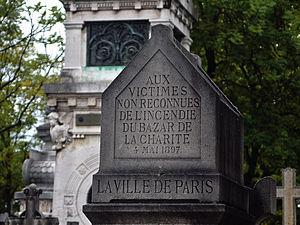
Cimetière du Père Lachaise. Monument érigé par la Ville de Paris aux victimes de l'incendie du 4 mai 1897 du Bazar de la Charité.
Le cimetière du Père-Lachaise est le plus grand cimetière parisien intra muros et l'un des plus célèbres dans le monde. Situé dans le 20ᵉ arrondissement, de nombreuses personnes célèbres y sont enterrées. Il accueille chaque année plus de trois millions et demi de visiteurs, ce qui en fait le cimetière le plus visité au monde. S'il est devenu un lieu touristique majeur de Paris, le Père-Lachaise reste un cimetière en activité dans lequel de très nombreuses opérations funéraires et cérémonies commémoratives se déroulent chaque année.
Le monument aux victimes du Bazar de la Charité est une sépulture située au cimetière du Père-Lachaise. Monument élevé par la ville de Paris pour les victimes non reconnues de l'incendie du Bazar de la Charité survenu le 4 mai 1897.
Le Bazar de la Charité est une vente de bienfaisance organisée à partir de 1885 à Paris par le financier Henri Blount et présidée par le baron de Mackau. Il s'agissait de vendre des objets — objets d’arts, bibelots, tableaux, bijoux, livres et toutes pièces provenant de dons — au profit des pauvres.